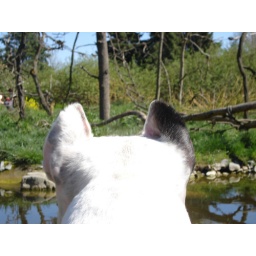
ears of my dog Kicka, she is interested in monkey in the grass- Prague ZOO Troja